Carcinosomatidae

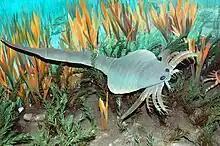
Model of a "Eusarcana" on a Silurian seafloor

Carcinosomatid eurypterids were among the most marine eurypterids, known from deposits that were once reefs, some in lagoonal settings, and deeper waters. This is in sharp contrast to their closest relatives, the mixopterids, which are not known from deeper waters. The only other eurypterid family known from deeper waters are the pterygotids, which had a similar distribution to the carcinosomatids, albeit more successful. Based on the distribution of the pterygotids, it is possible that carcinosomatids ranged worldwide. They are, alongside the pterygotids, the only eurypterid family known from the southern continent of Gondwana in the Silurian and Devonian. The only carcinosomatid genus known from non-marine deposits is "Rhinocarcinosoma" (though it is also known marine deposits), which has been found in fluvial (river) and lacustrine (lake) settings as well.